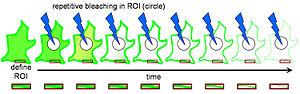
La Perte de fluorescence induite par photoblanchiment, plus communément désignée par son acronyme anglais FLIP, est une technique de microscopie à fluorescence qu'on utilise pour observer le mouvement de molécules à l'intérieur des cellules et des membranes. En général, on "taggue" une membrane cellulaire avec un colorant fluorescent afin de visualiser ce que l'on veut observer. Une zone spécifique de cette partie tagguée est ensuite "blanchie" plusieurs fois en utilisant le rayon d'un laser d'un microscope confocal. Après chaque balayage du microscope, le blanchiment a lieu à nouveau. Ce processus est répété plusieurs fois afin d'assurer que tous les fluorochromes accessibles soient blanchis, car les fluorochromes non blanchis sont échangés avec les fluorochromes blanchis, ce qui cause un mouvement à travers la membrane cellulaire. La quantité de fluorescence issue de cette région est ensuite mesurée sur une certaine période de temps afin de déterminer les résultats du photoblanchiment de la cellule en entier.